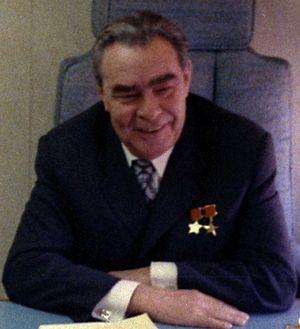
Le communisme est initialement un ensemble de doctrines politiques, issues du socialisme et, pour la plupart, du marxisme, s'opposant au capitalisme et visant à l'instauration d'une société sans classes sociales, sans salariat et une mise en place d'une totale socialisation économique et démocratique des moyens de production.